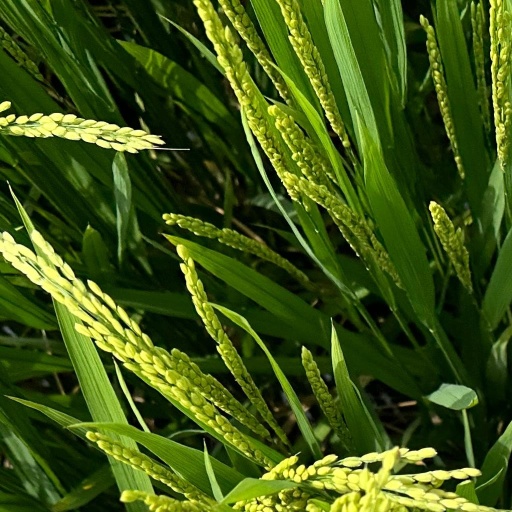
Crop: rice